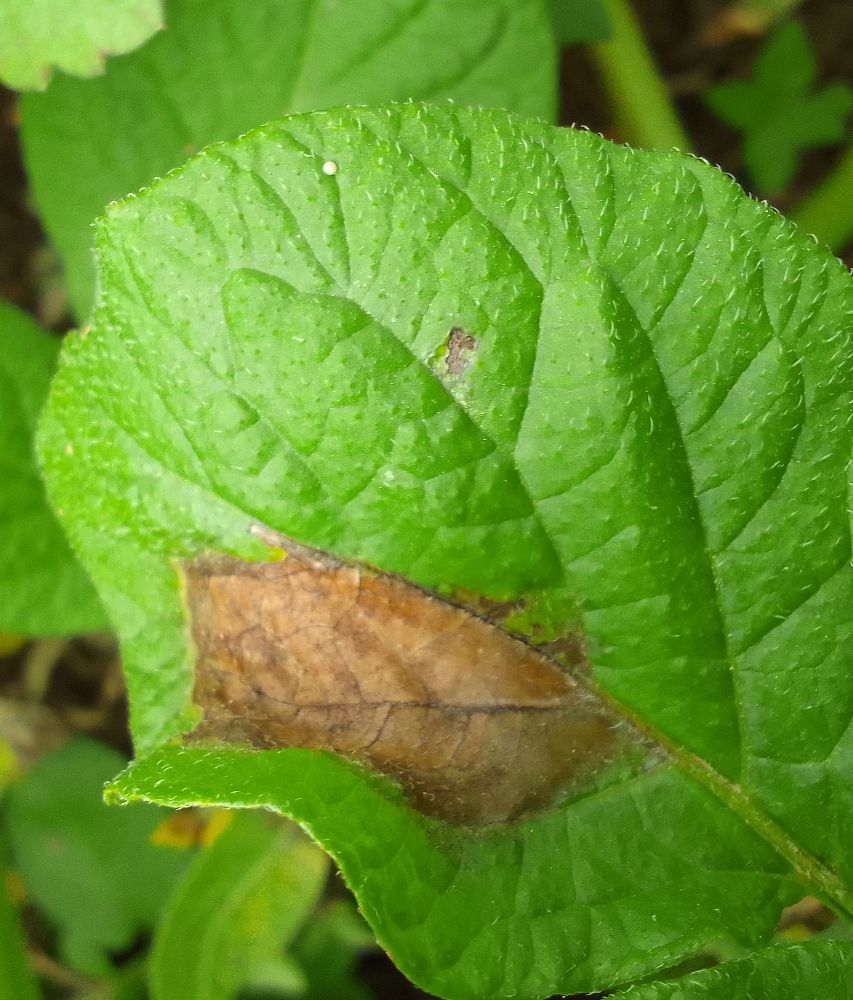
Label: Late blight